Solid South

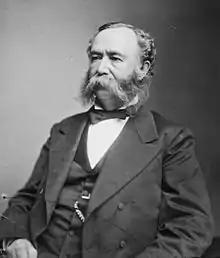
Democrat Wade Hampton III 1879–1880

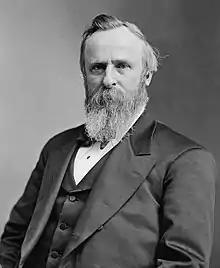
Republican President Rutherford B. Hayes (1877–1881)

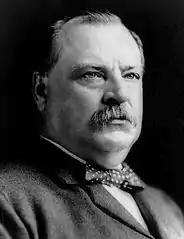
Democratic President Grover Cleveland (1885–1889 and 1893–1897)

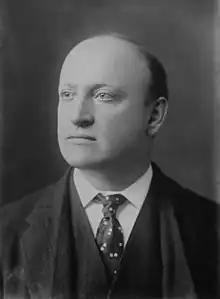
Republican George H. Tinkham 1918

Republican Daniel Henry Chamberlain was born in Massachusetts and had served as a second lieutenant in the U.S. Army with the 5th Massachusetts Colored Volunteer Cavalry, a regiment of Black troops. Chamberlain was elected Governor of South Carolina in 1874 and sought re-election in 1876. Both Republicans, Bradley and Chamberlain, played crucial roles on opposing sides of the creation of the Solid South. Bradley gave Republican Rutherford B. Hayes the presidency in the 1876 presidential election, which in turn caused Chamberlain to lose the South Carolina governorship as part of the Compromise of 1877.